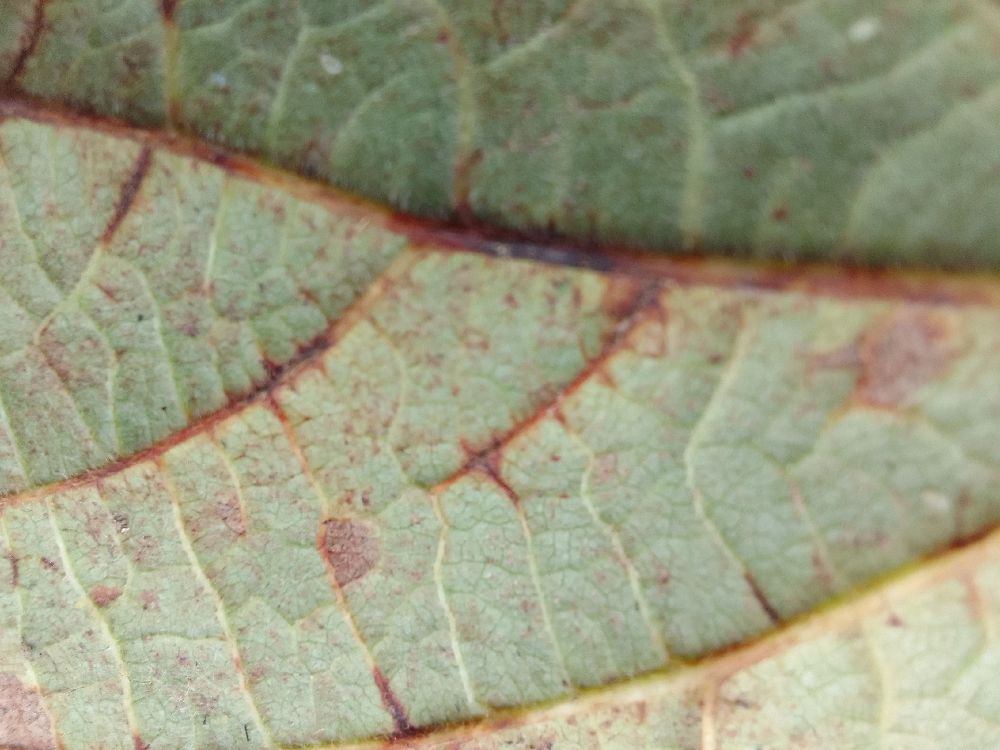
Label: anthracnose